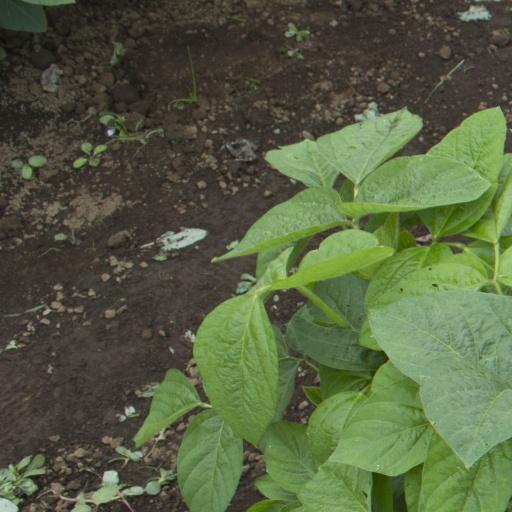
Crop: soybean